Bydgoszcz Cathedral

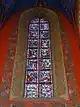
Stained glass window

After the incorporation of Bydgoszcz into the Second Polish Republic's territory in 1920, the parish was divided into five smaller ones, relieving the church of many of the faithful, who had grown to too great a number for the one church: in 1924 the parish comprised 100 thousand people. From 1922 to 1926, the church interiors were completely restored, on the initiative of the then parish priest, Father Tadeusz Skarbek-Malczewski: